Siobhain McDonagh

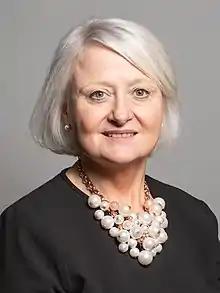
Official portrait, 2020

Dame Siobhain Ann McDonagh (born 20 February 1960) is a British Labour Party politician who has been the Member of Parliament (MP) for Mitcham and Morden since 1997. She served as an Assistant Whip in the Labour Government, but was dismissed following comments regarding a leadership contest to replace prime minister Gordon Brown.